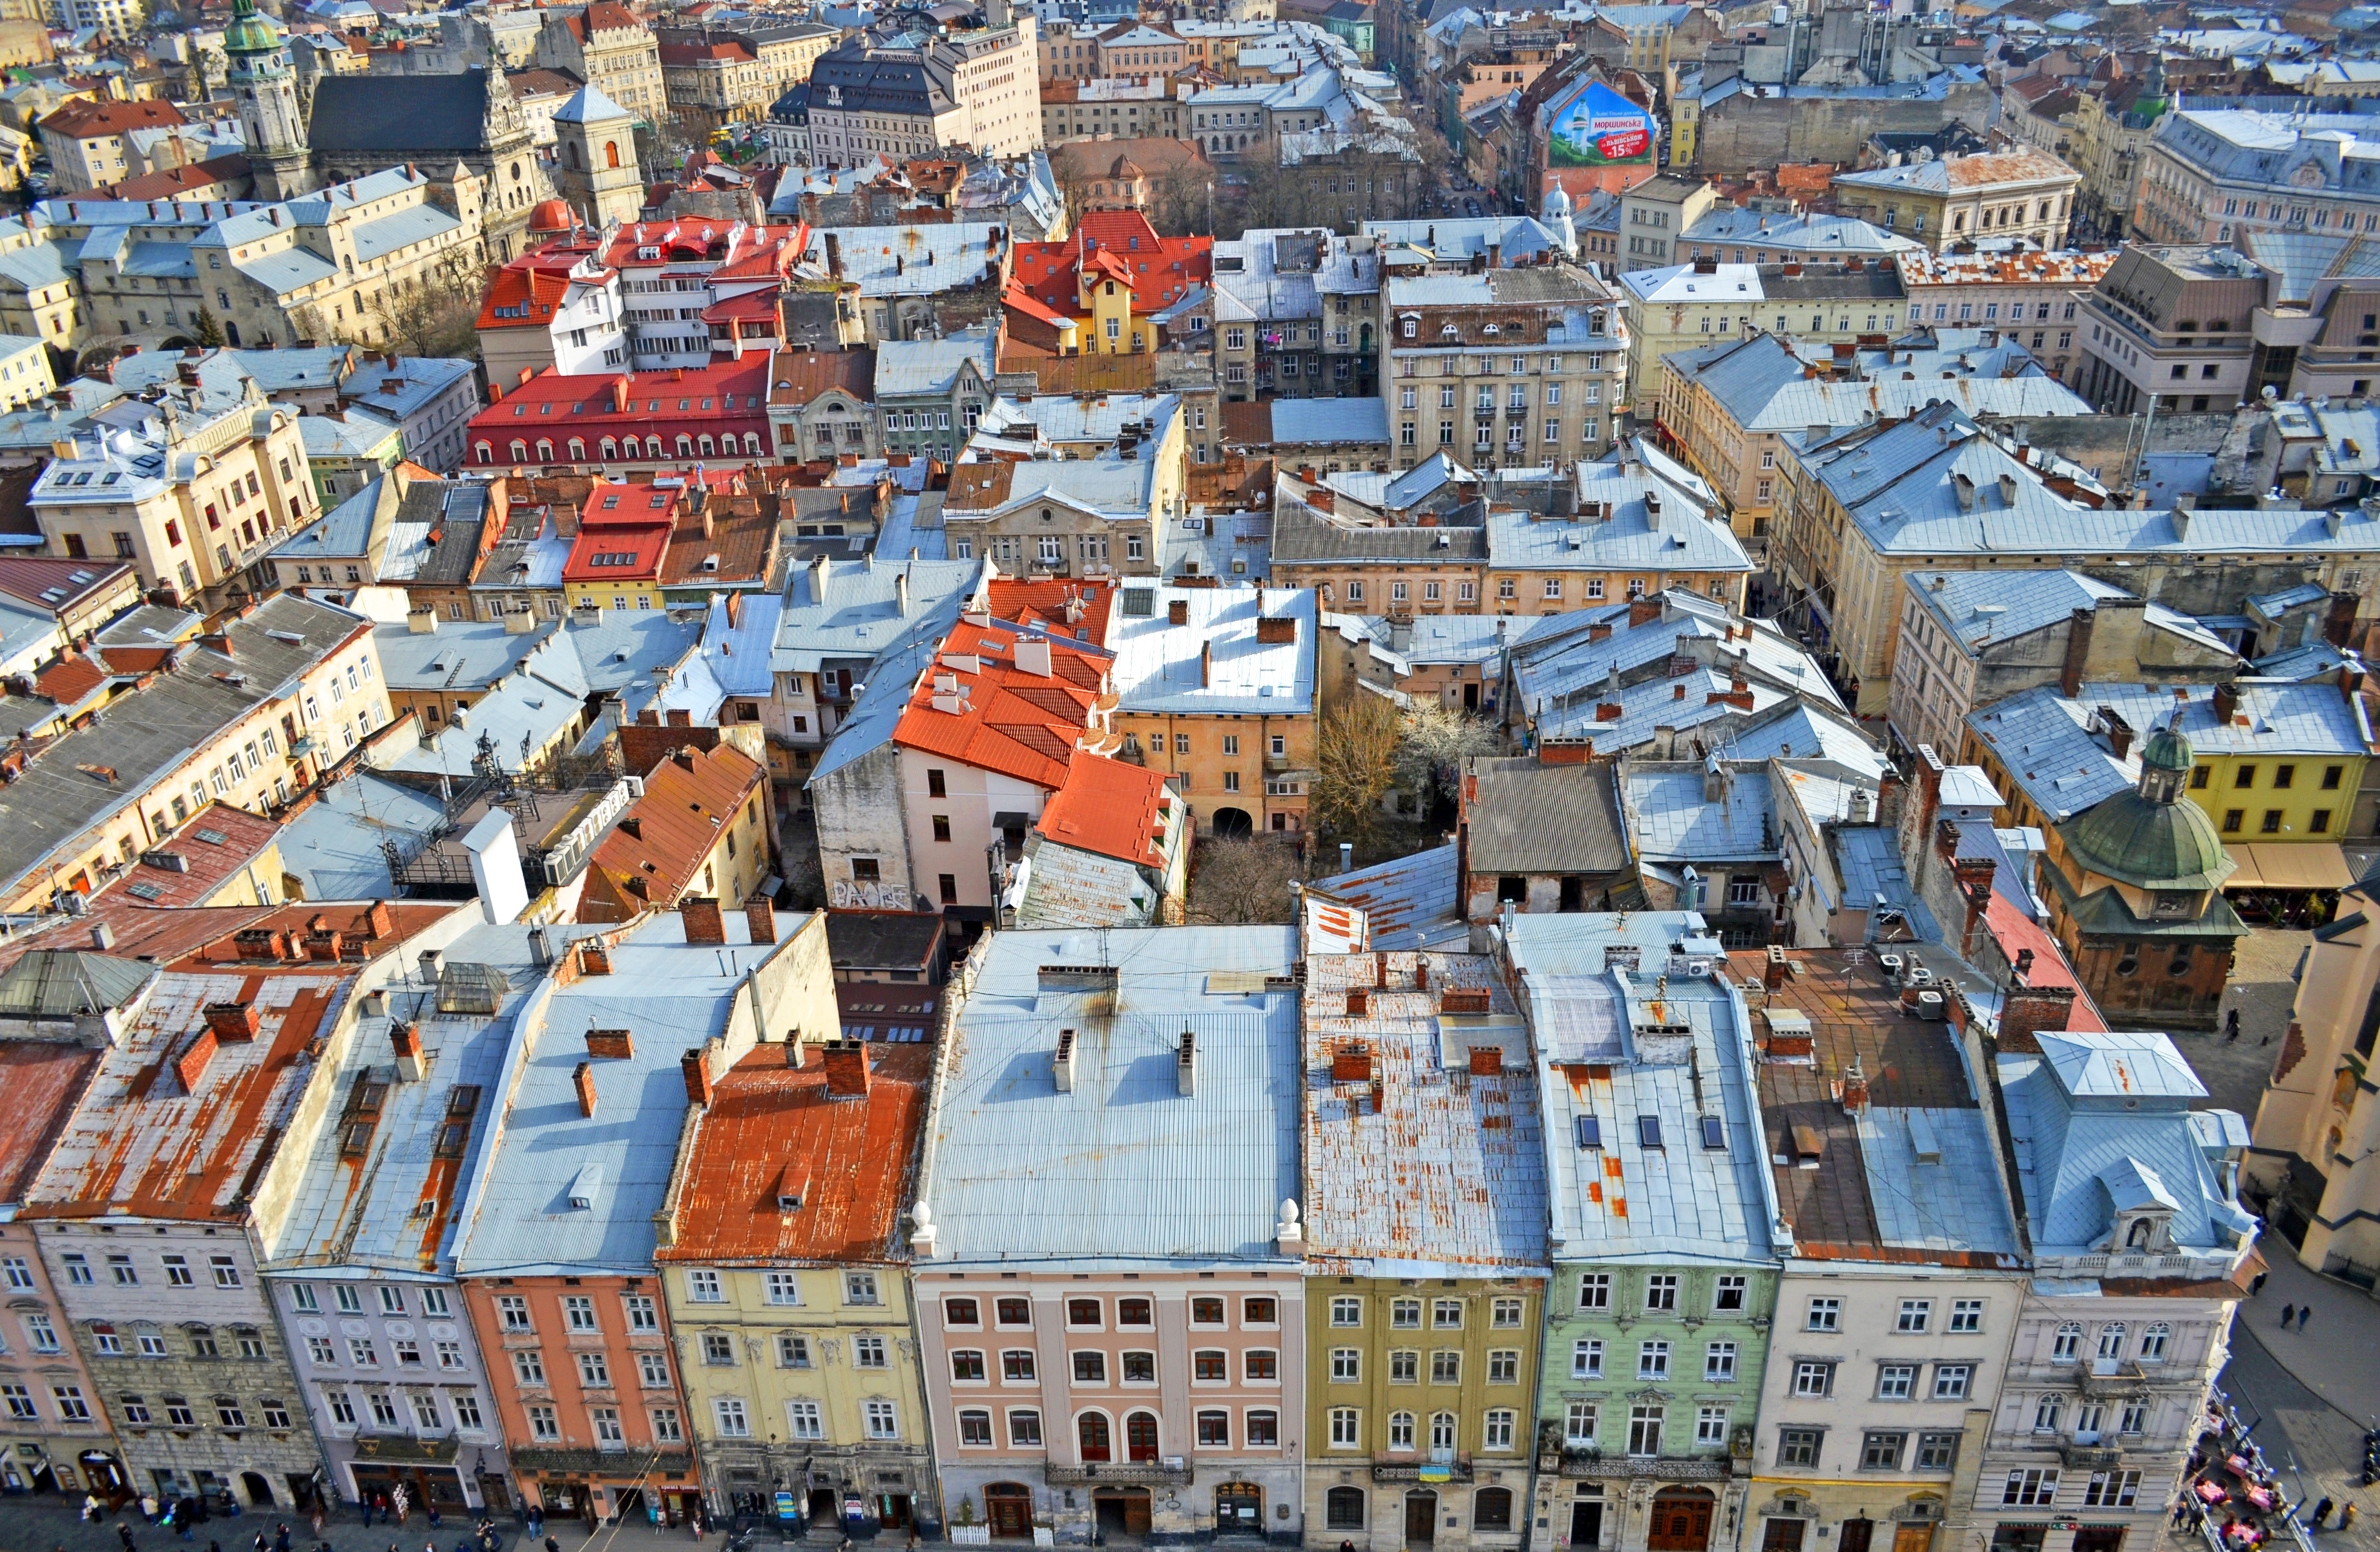
architecture, town, roof, building, city, cityscape, tourism, ukraine, slum, lviv, neighbourhood, at home, sights, the city of lviv, aerial photography, market square, urban area, ancient history, residential area, human settlement